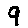
Label: 9